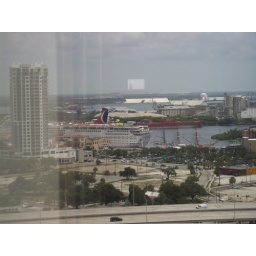
The tall ship Eagle docked in Channelside. This is the view from my office window.